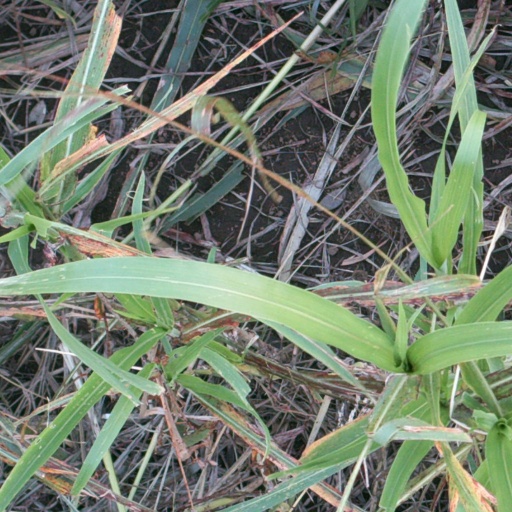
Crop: sorghum